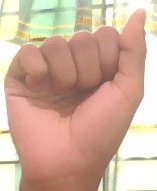
ASL sign: A